Harriet Burbank Rogers

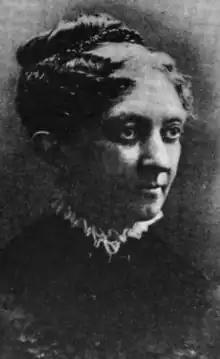
Harriet Burbank Rogers, from a 1927 issue of "The Volta Review"

Harriet Burbank Rogers (April 12, 1834 – December 12, 1919) was an American educator, a pioneer in the oral method of instruction of the deaf. She was the first director of Clarke School for the Deaf, the first U.S. institution to teach the deaf by articulation and lip reading rather than by signing. Her advocacy for oralist instruction children increased utilization of oral-only communication models in many American schools.